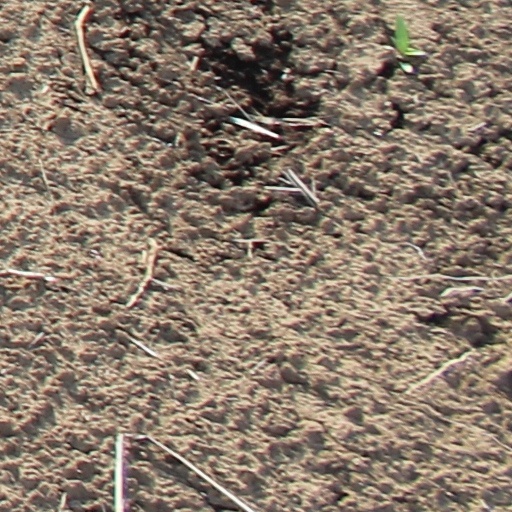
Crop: wheat